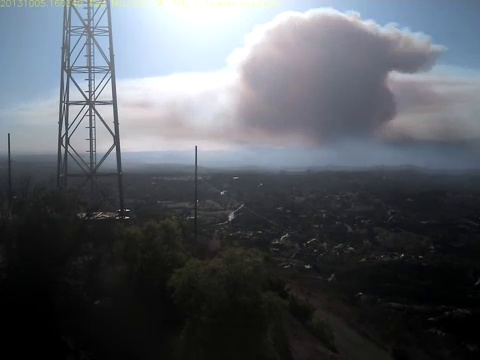
Fire: no
Smoke: yes